Arsenio Hall

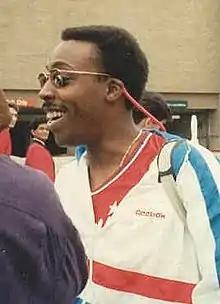
Hall at the 1989 Emmy Awards

Between 1988 and 1991, Hall hosted the MTV Video Music Awards. Over the years, he has appeared as a guest on numerous talk shows, in special features, as a voice actor, on game shows and other award shows. Since "The Arsenio Hall Show" ended, Hall had leading roles on television shows such as the short-lived sitcom "Arsenio" (1997) and "Martial Law" with Sammo Hung (1998–2000), and hosted the revival of "Star Search" (2003–2004). While hosting "Star Search", he popularized the catchphrase "Hit me with the digits!"